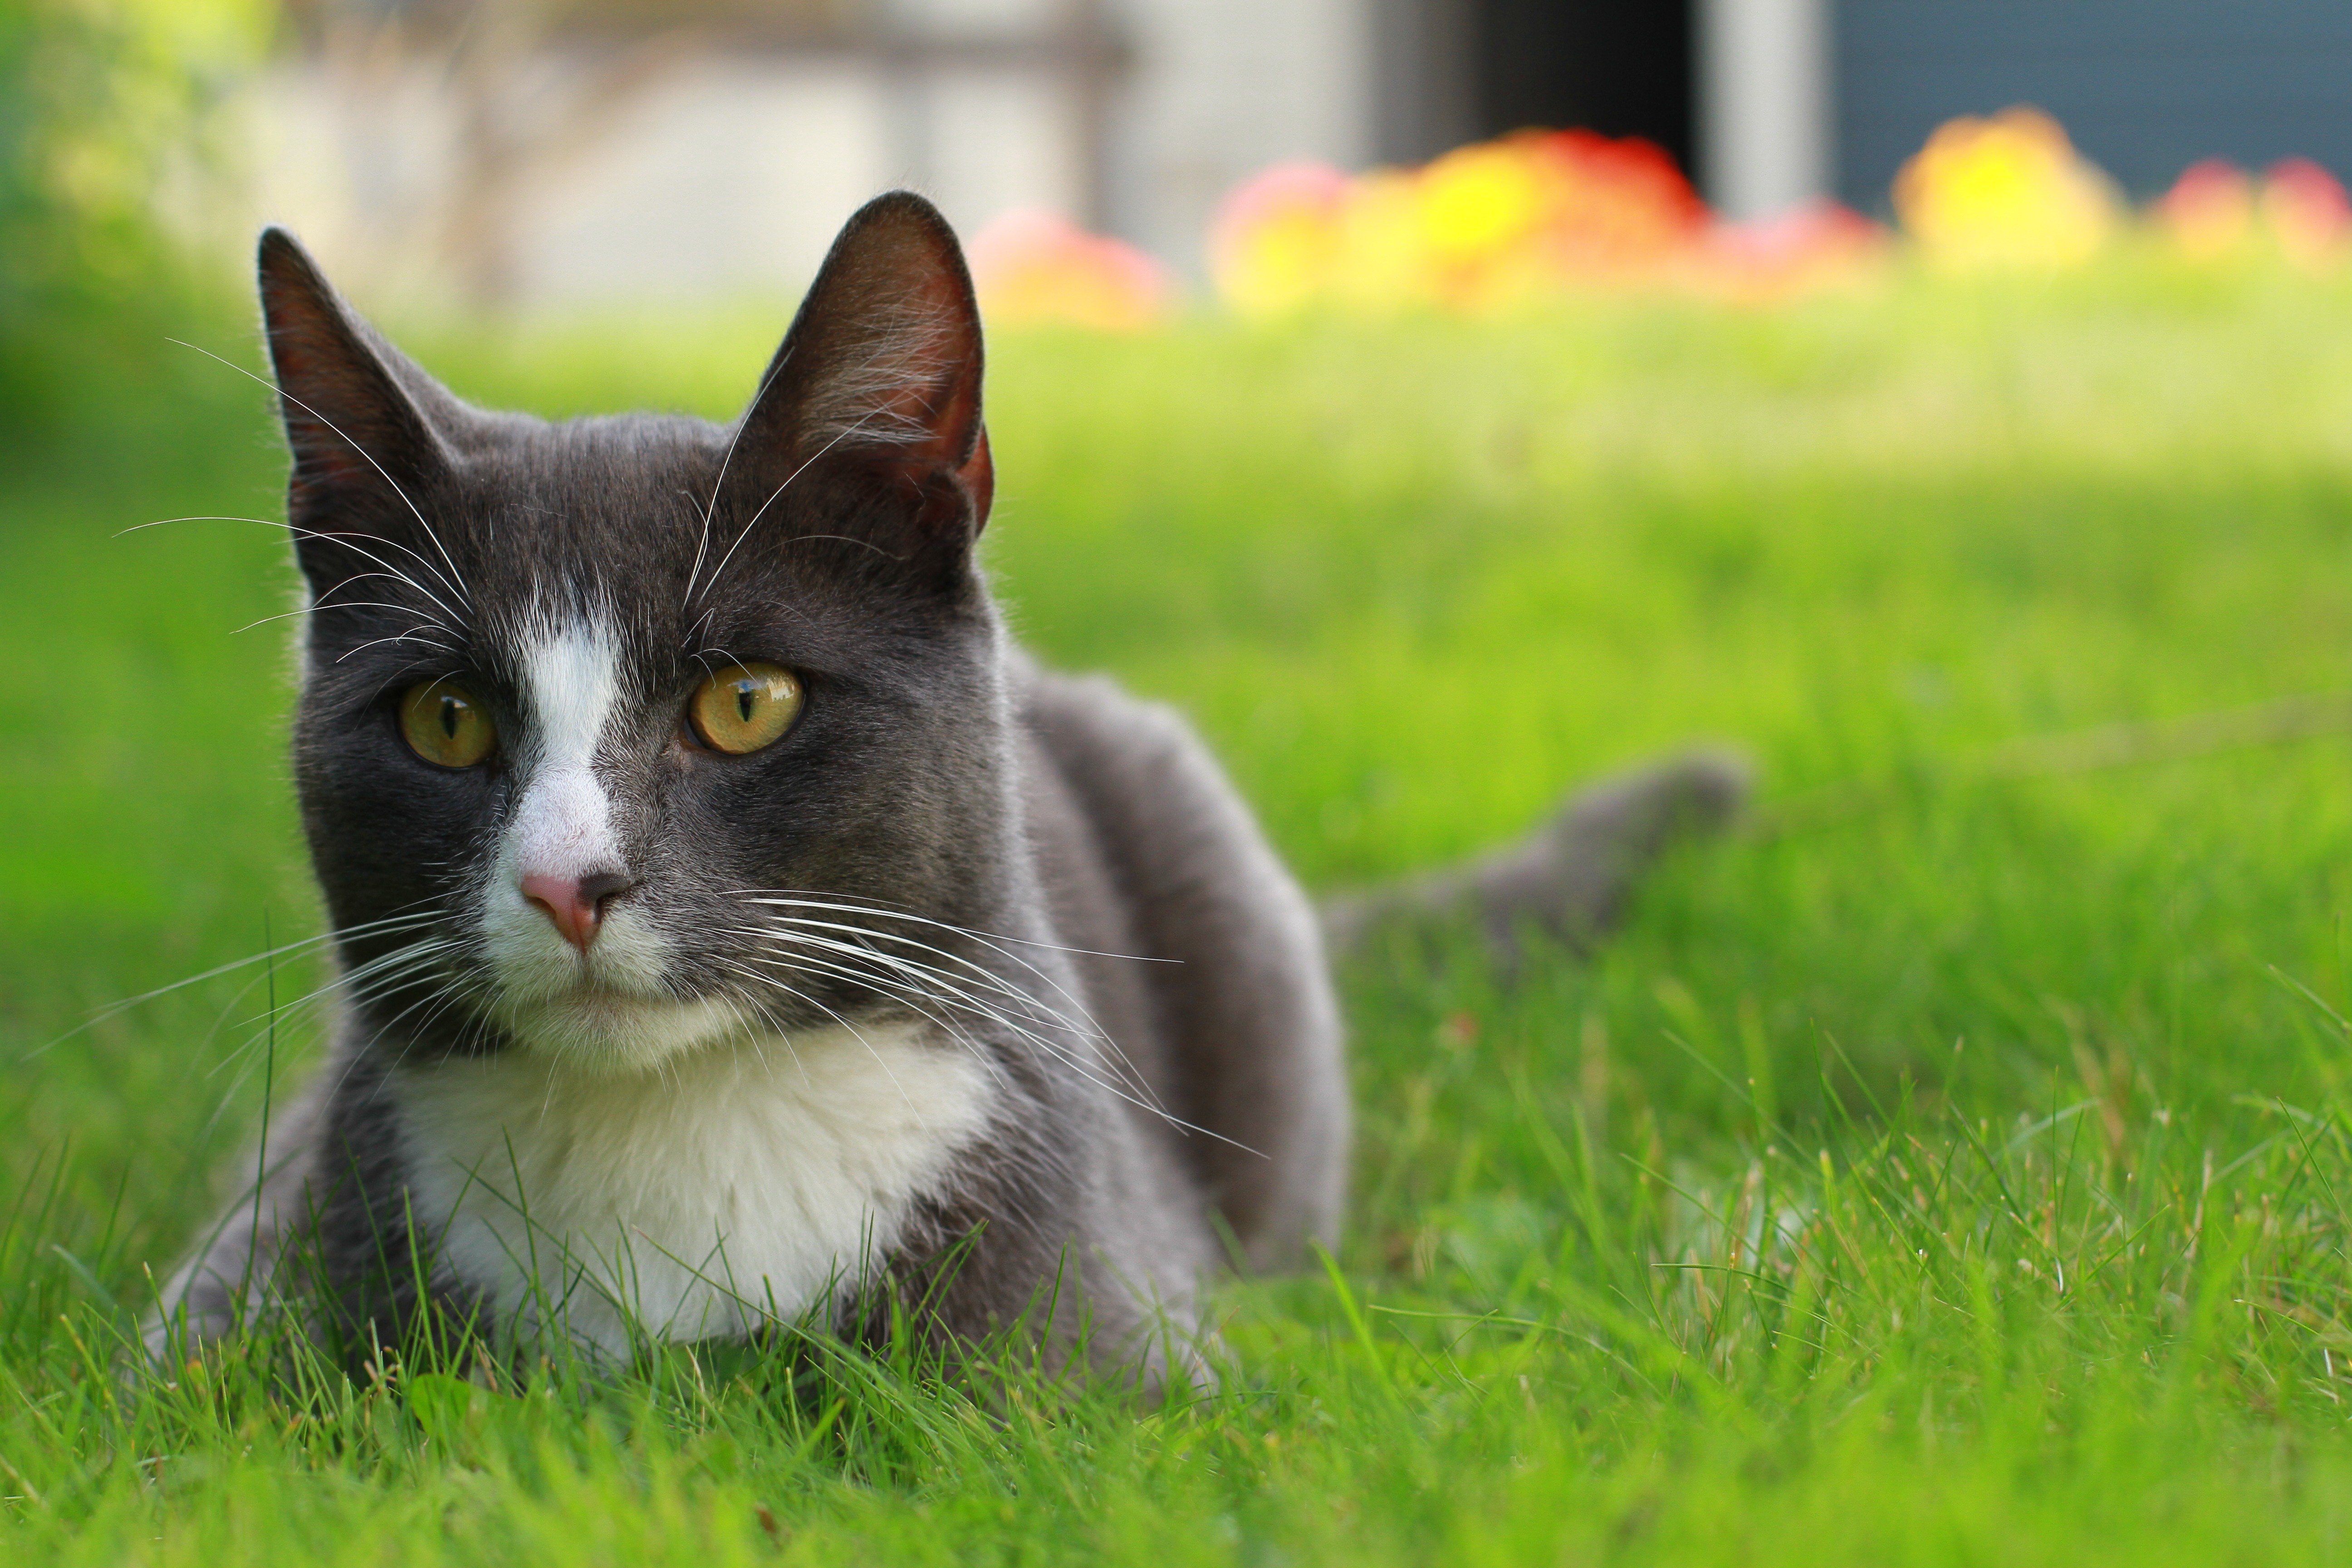
grass, spring, green, cat, feline, mammal, yellow, garden, fauna, flowers, whiskers, grey, vertebrate, small to medium sized cats, cat like mammal, domestic short haired cat